The Seven Year Itch

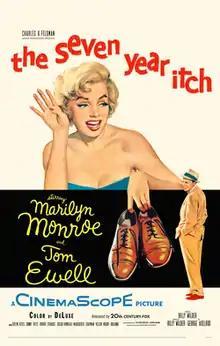
Theatrical release poster

The Seven Year Itch is a 1955 American romantic comedy film directed by Billy Wilder, who co-wrote the screenplay with George Axelrod. Based on Axelrod's 1952 play of the same name, the film stars Marilyn Monroe and Tom Ewell, with the latter reprising his stage role. It contains one of the most iconic pop culture images of the 20th century, in the form of Monroe standing on a subway grate as her white dress is blown upwards by a passing train. The titular phrase, which refers to waning interest in a monogamous relationship after seven years of marriage, has been used by psychologists.